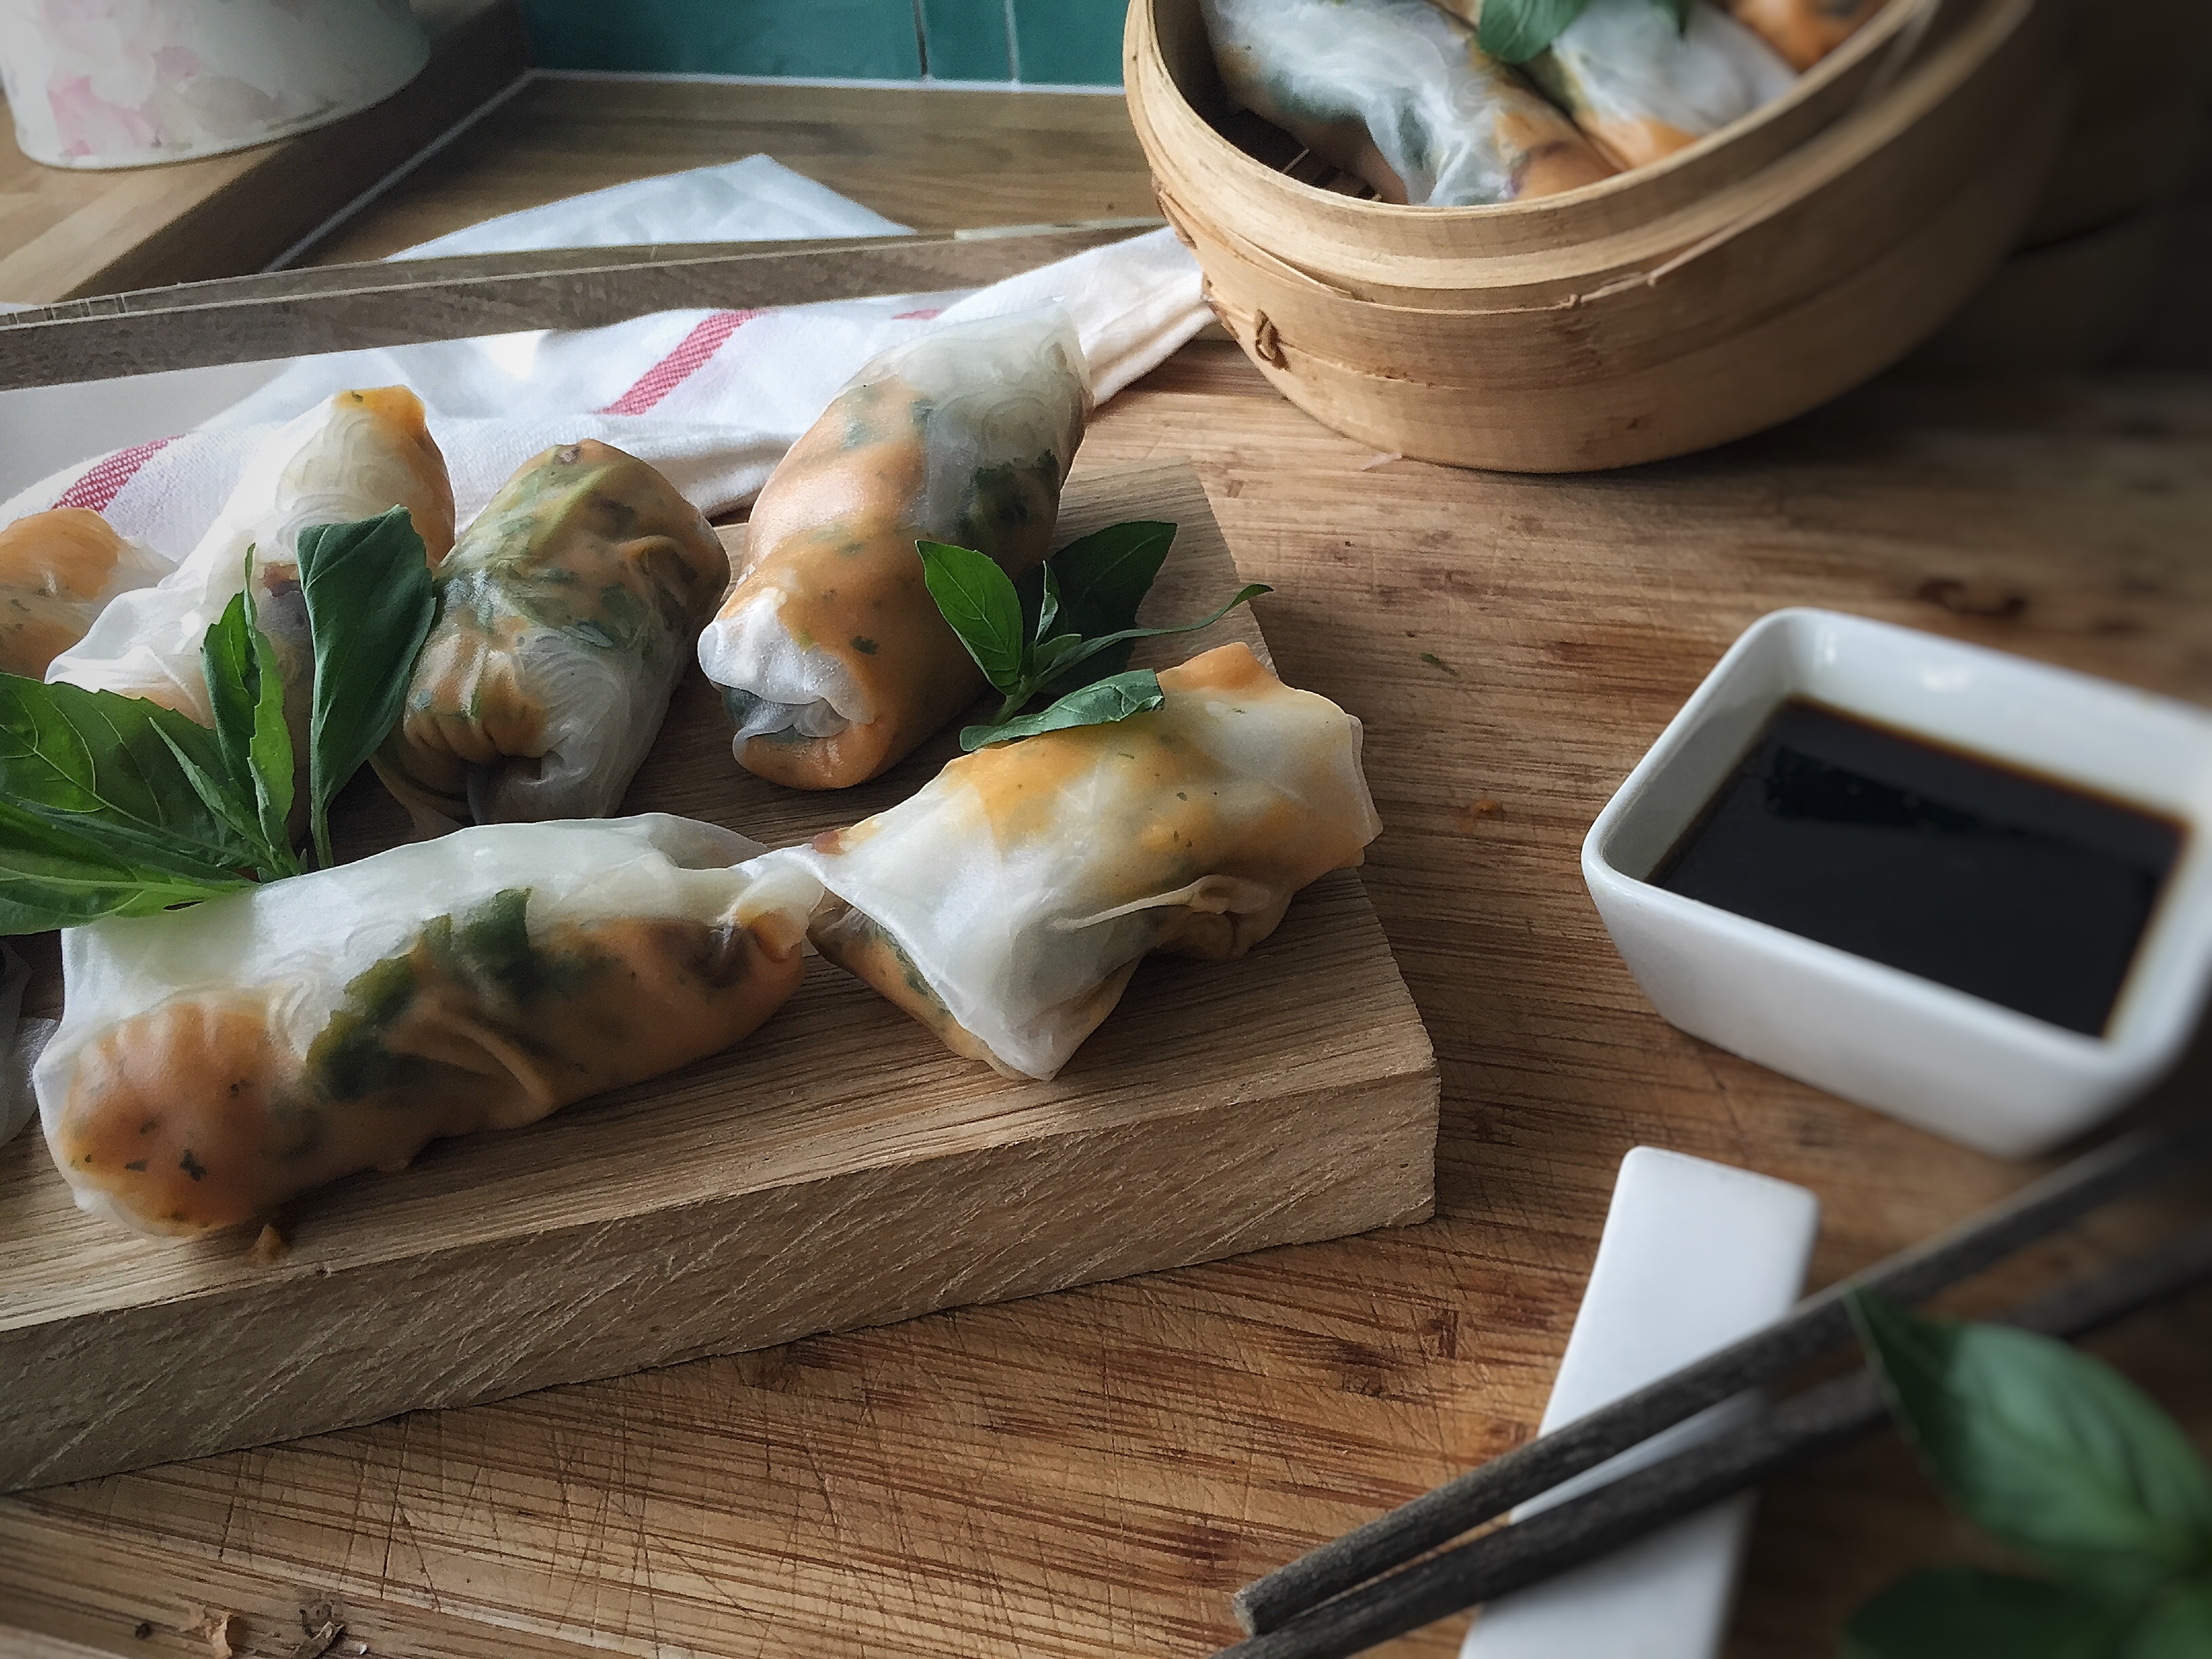
dish, meal, food, produce, cuisine, asian food, vegetables, sweet potato, chinese food, thai rolls